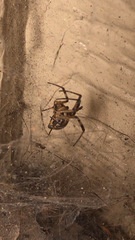
Species: Lactrodectus_hesperus